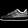
Label: Sneaker